Nay Kyauk Khae

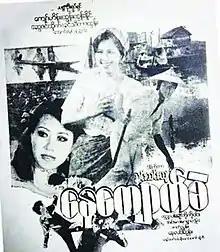
Film poster

Nay Kyauk Khae is a 1983 Burmese black-and-white drama film, directed by Thin Thin Yu starring Kyaw Hein, Swe Zin Htaik, Khin Thida Htun, Aung Lwin, Htun Htun Naing and Nwet Nwet San.